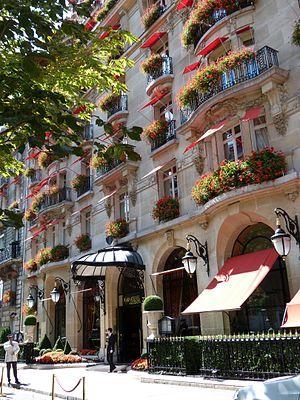
Le Palace Plaza Athénée avenue Montaigne à Paris (8e arrond.)
Le Plaza Athénée est un palace situé au 25 avenue Montaigne, une des artères bordant le « triangle d'or », dans le quartier des Champs-Élysées du 8ᵉ arrondissement de Paris. Il appartient au groupe Dorchester Collection, lui-même étant le bras d'investissement hôtelier du sultanat du Brunei.
Le terme palace signifie en général un hôtel de luxe.